Kristinas Astikas

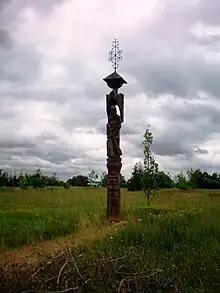
Wooden sculpture in traditional Lithuanian style to Astikas in Cinkiškiai

Kristinas Astikas (1363 in Trakai – 1442 or 1444) was a leading Lithuanian noble and statesman of the Astikai family. Kristinas was a supporter and a companion of Vytautas the Great, his brother Sigismund Kestutaitis and nephew Casimir Jagiellon, he became the Castellan of Vilnius in 1419.